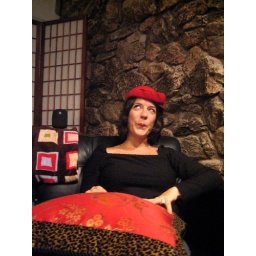
heather, pretty in the red hat